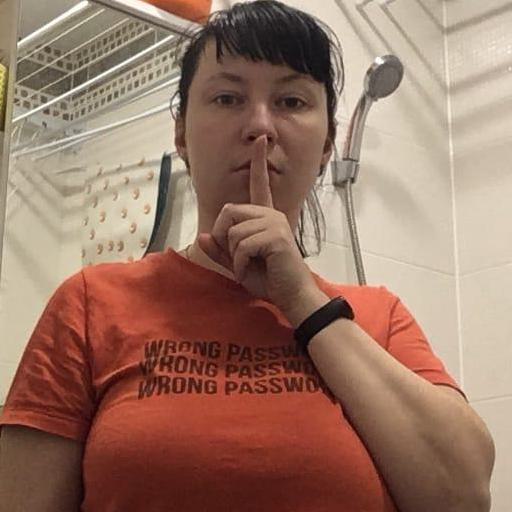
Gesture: mute